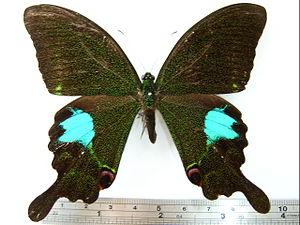
Papilio paris est une espèce d'insectes lépidoptères qui appartient à la famille des Papilionidae, à la sous-famille des Papilioninae et au genre Papilio.